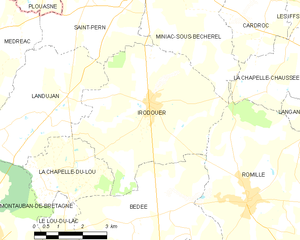
Irodouër est une commune française située dans le département d'Ille-et-Vilaine en région Bretagne, peuplée de 2 262 habitants.